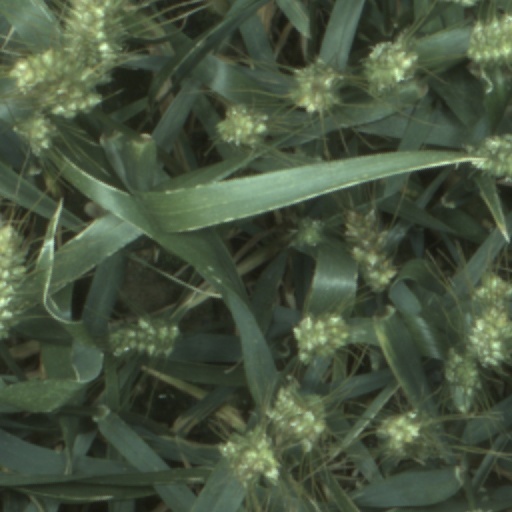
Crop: wheat